Igor Lukšić

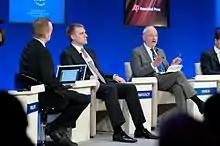
Igor Luksic attending a panel discussion at the World Economic Forum in Vienna, discussing economic policy in the crisis, June 2011

As Prime Minister, Lukšić remained a firm supporter of privatization and foreign direct investment in the Montenegrin economy, as he saw this path as the only one leading to a rapid modernization of the country.